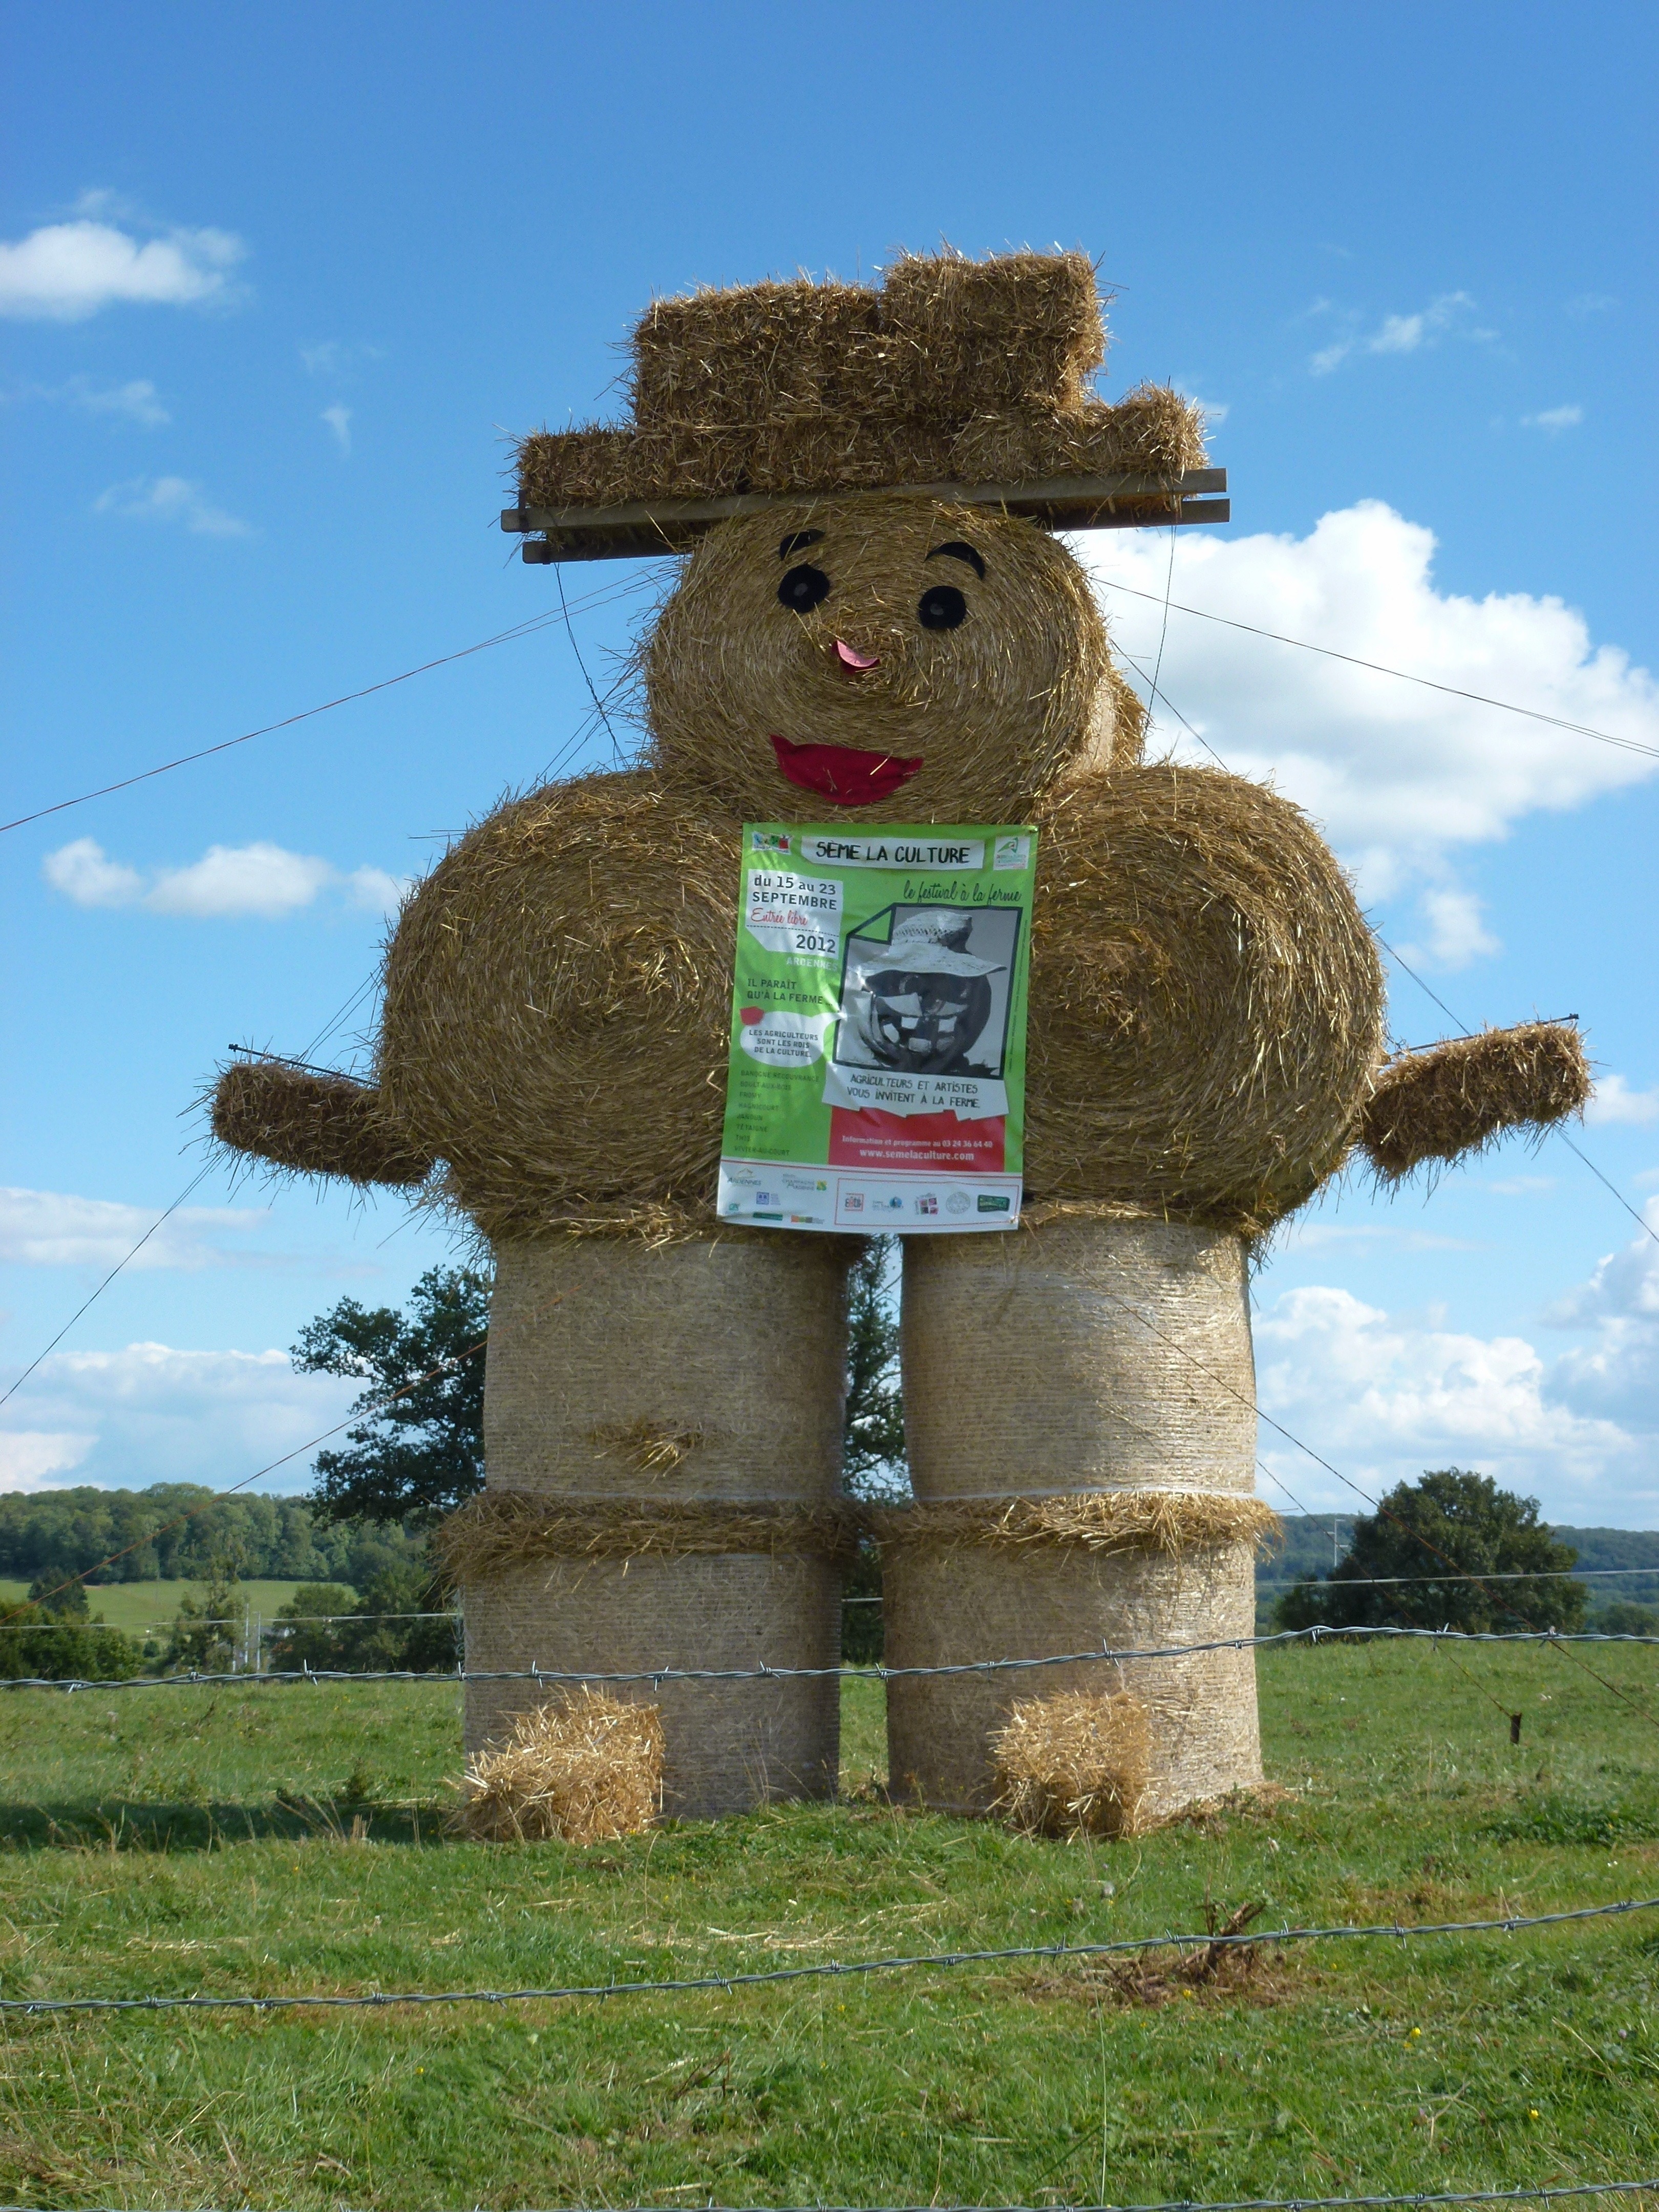
tree, nature, sky, countryside, flower, country, summer, france, spring, scenic, agriculture, trees, sculpture, outside, art, clouds, fields, figure, straw, humor, humorous, rural area